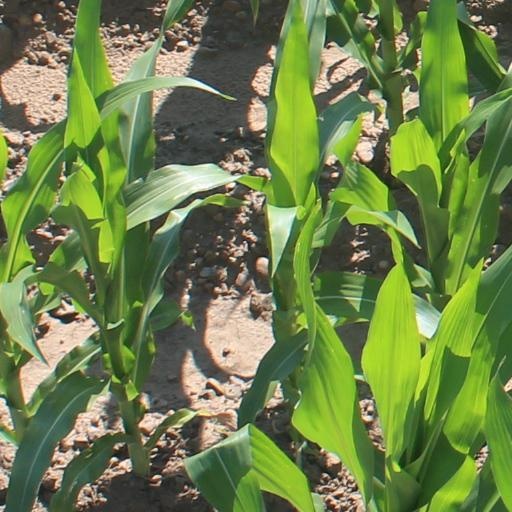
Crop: maize; corn